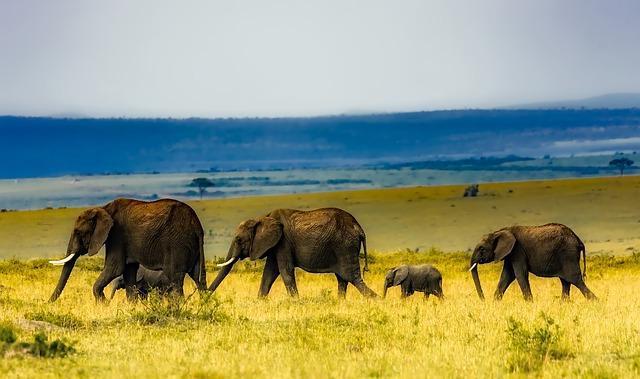
elephant